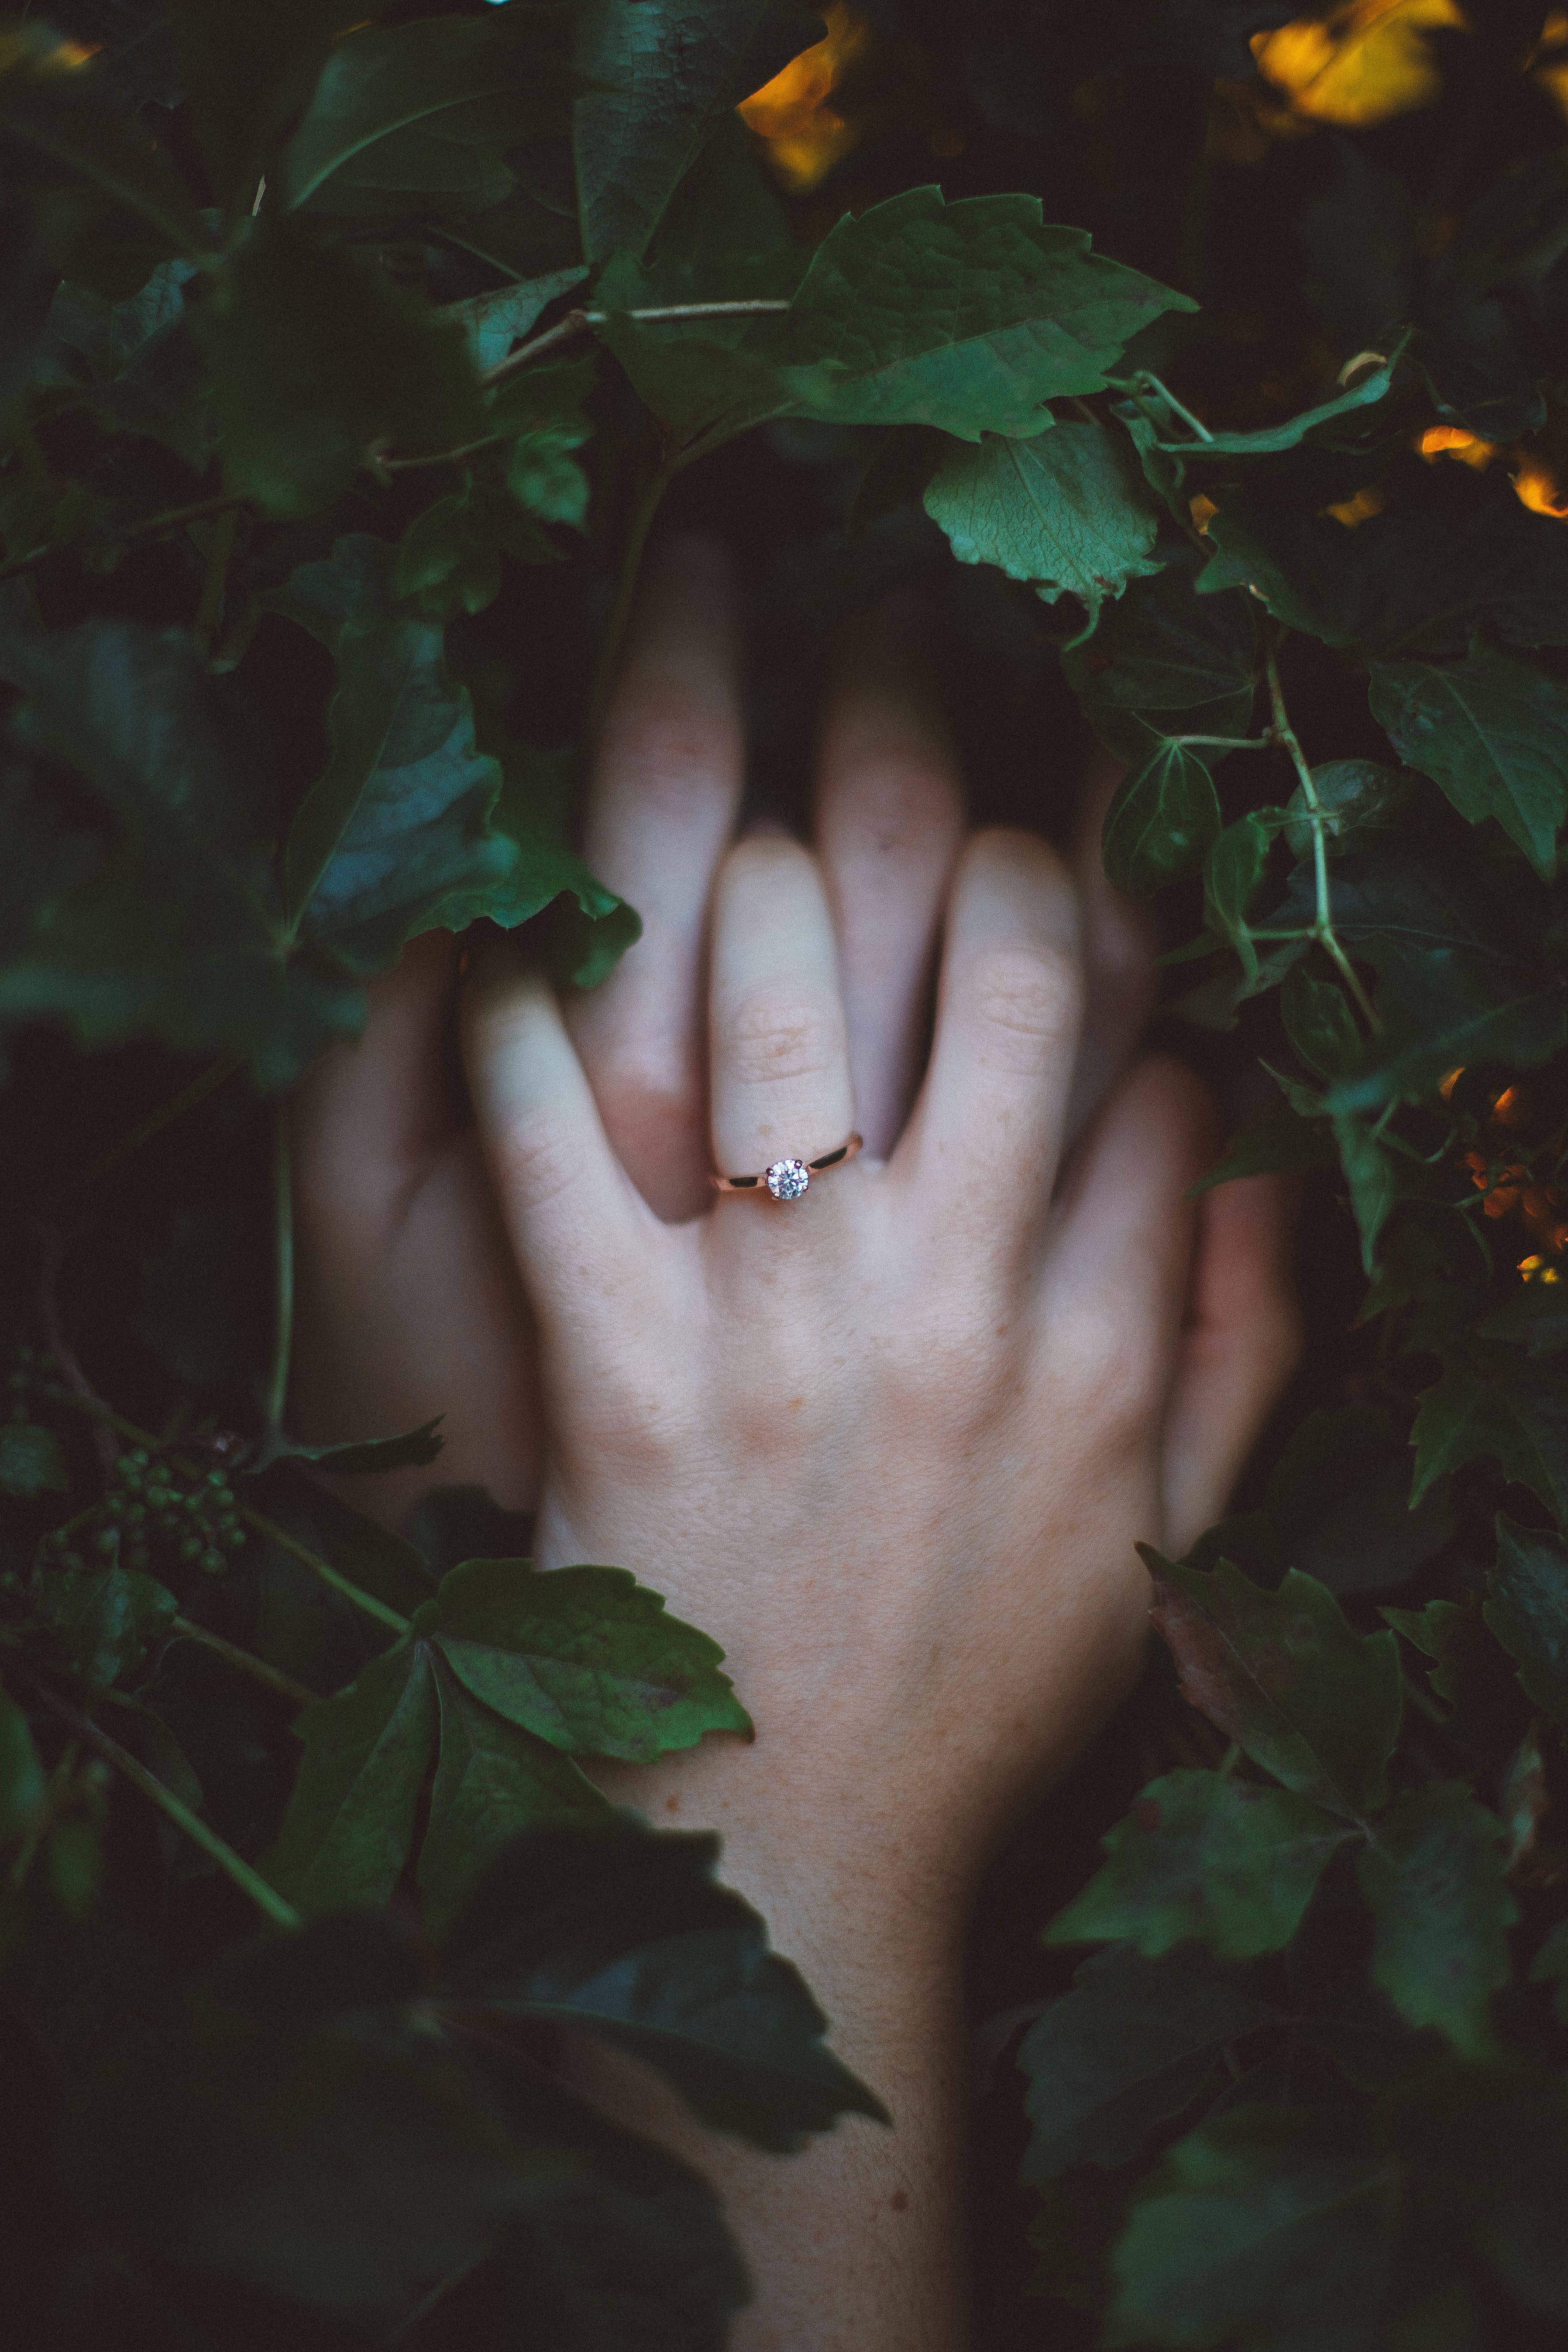
hand, tree, grass, branch, plant, sunlight, leaf, ring, flower, love, finger, green, color, autumn, season, engagement, human body, beauty, diamond, emotion, interaction